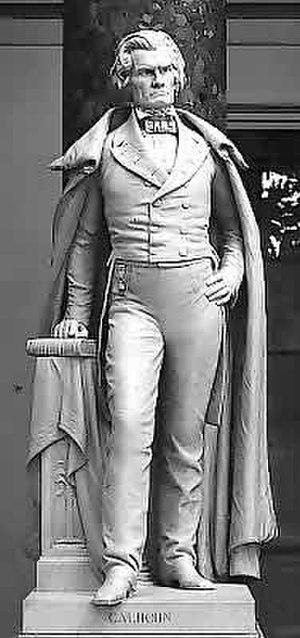
Le National Statuary Hall Collection des États-Unis d'Amérique est une collection de statues données individuellement par chacun des 50 États dans le but d'honorer deux de leurs plus honorables citoyens. Initialement située dans le Old Hall de la Chambre des représentants, une partie de la collection fut étendue autour du Capitole des États-Unis.